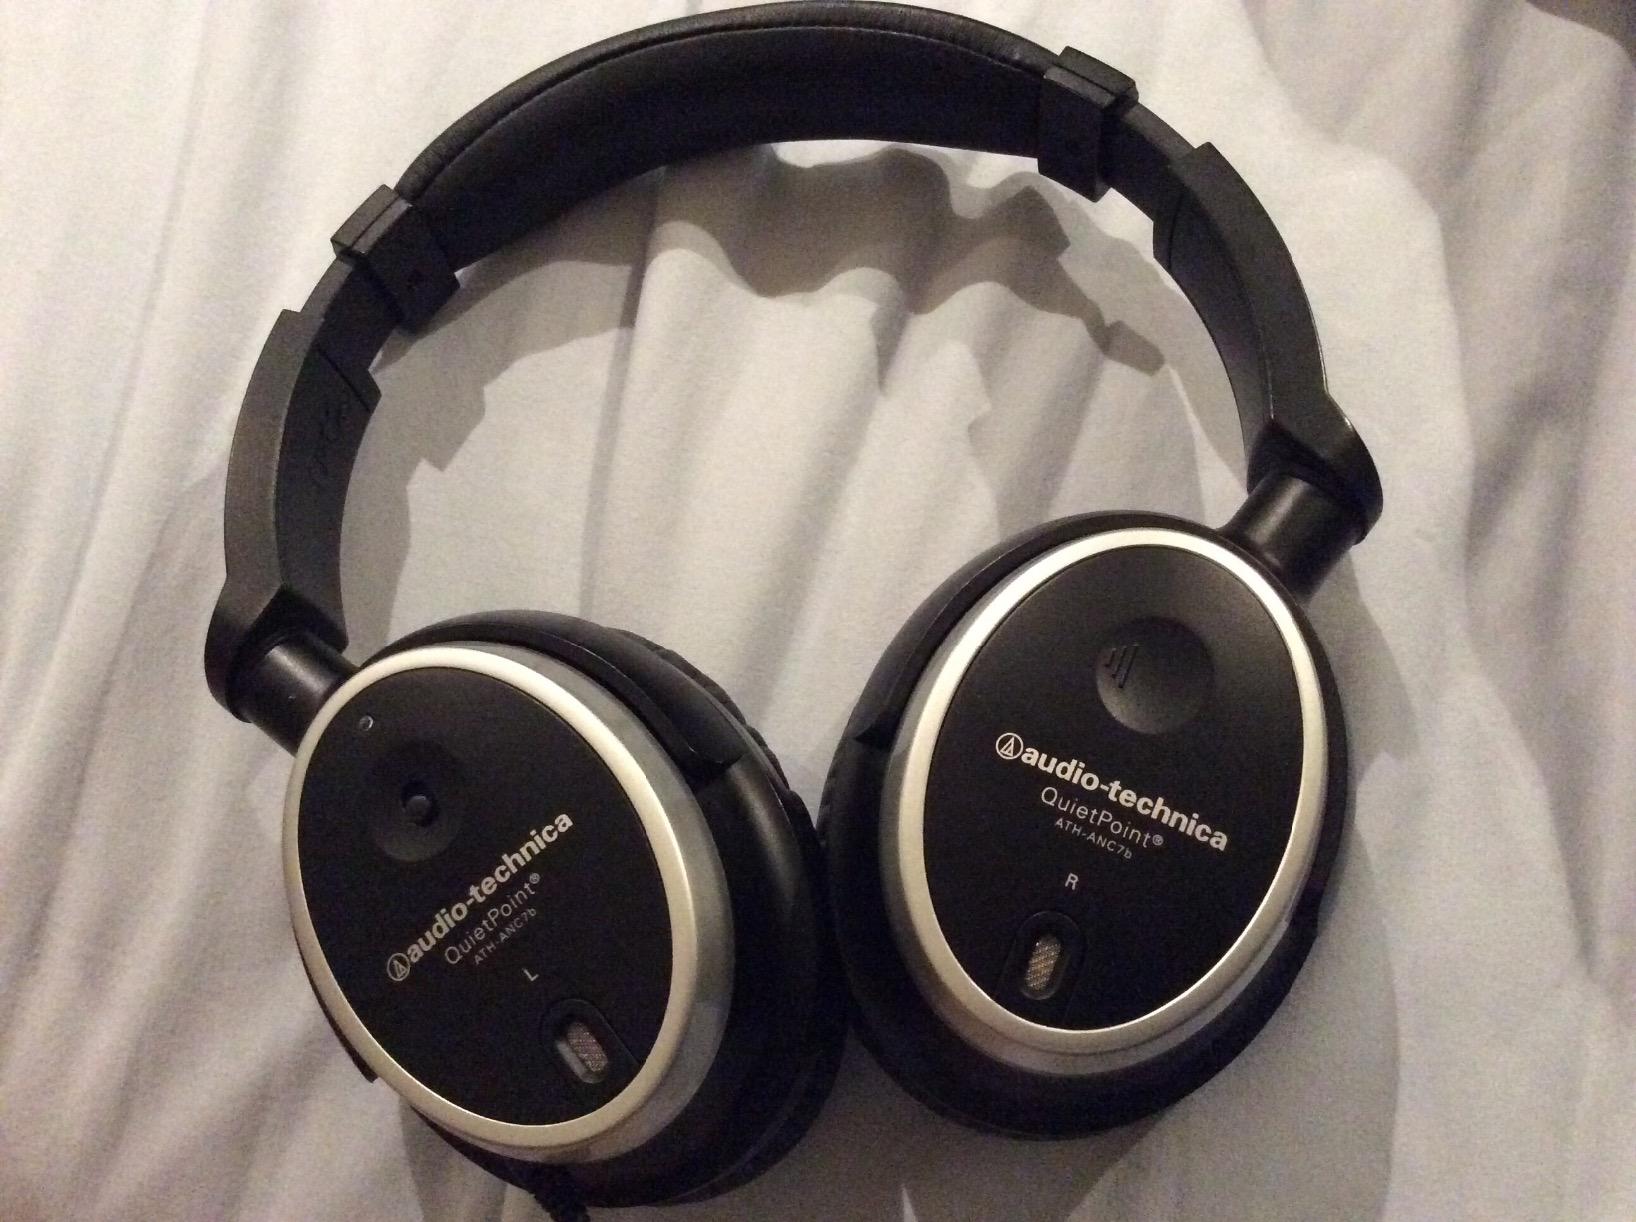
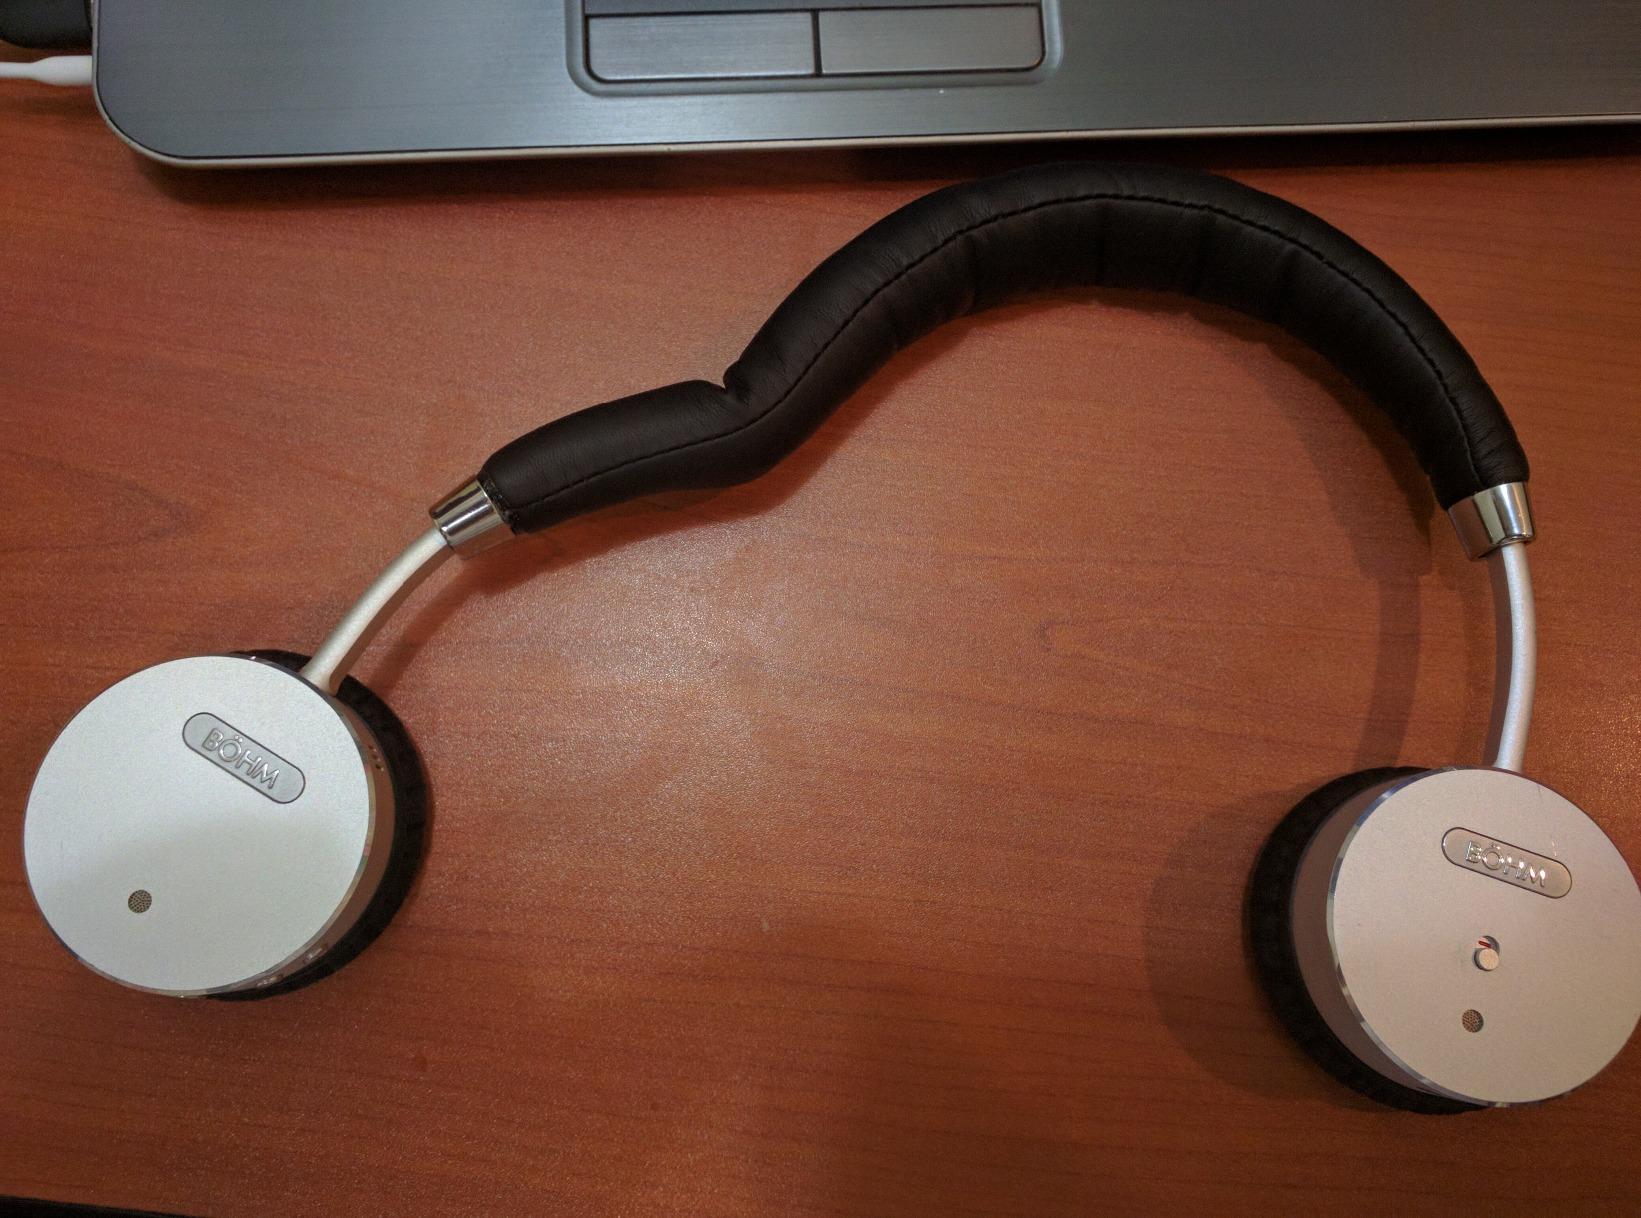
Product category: headphones
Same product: no